Morelia

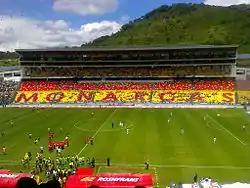
Morelos Stadium

After the Mexican Revolution, the school was reorganized and renamed again to the Universidad Michoacana de San Nicolás de Hidalgo in 1917, which consolidated a number of other schools and disciplines into the new organization.